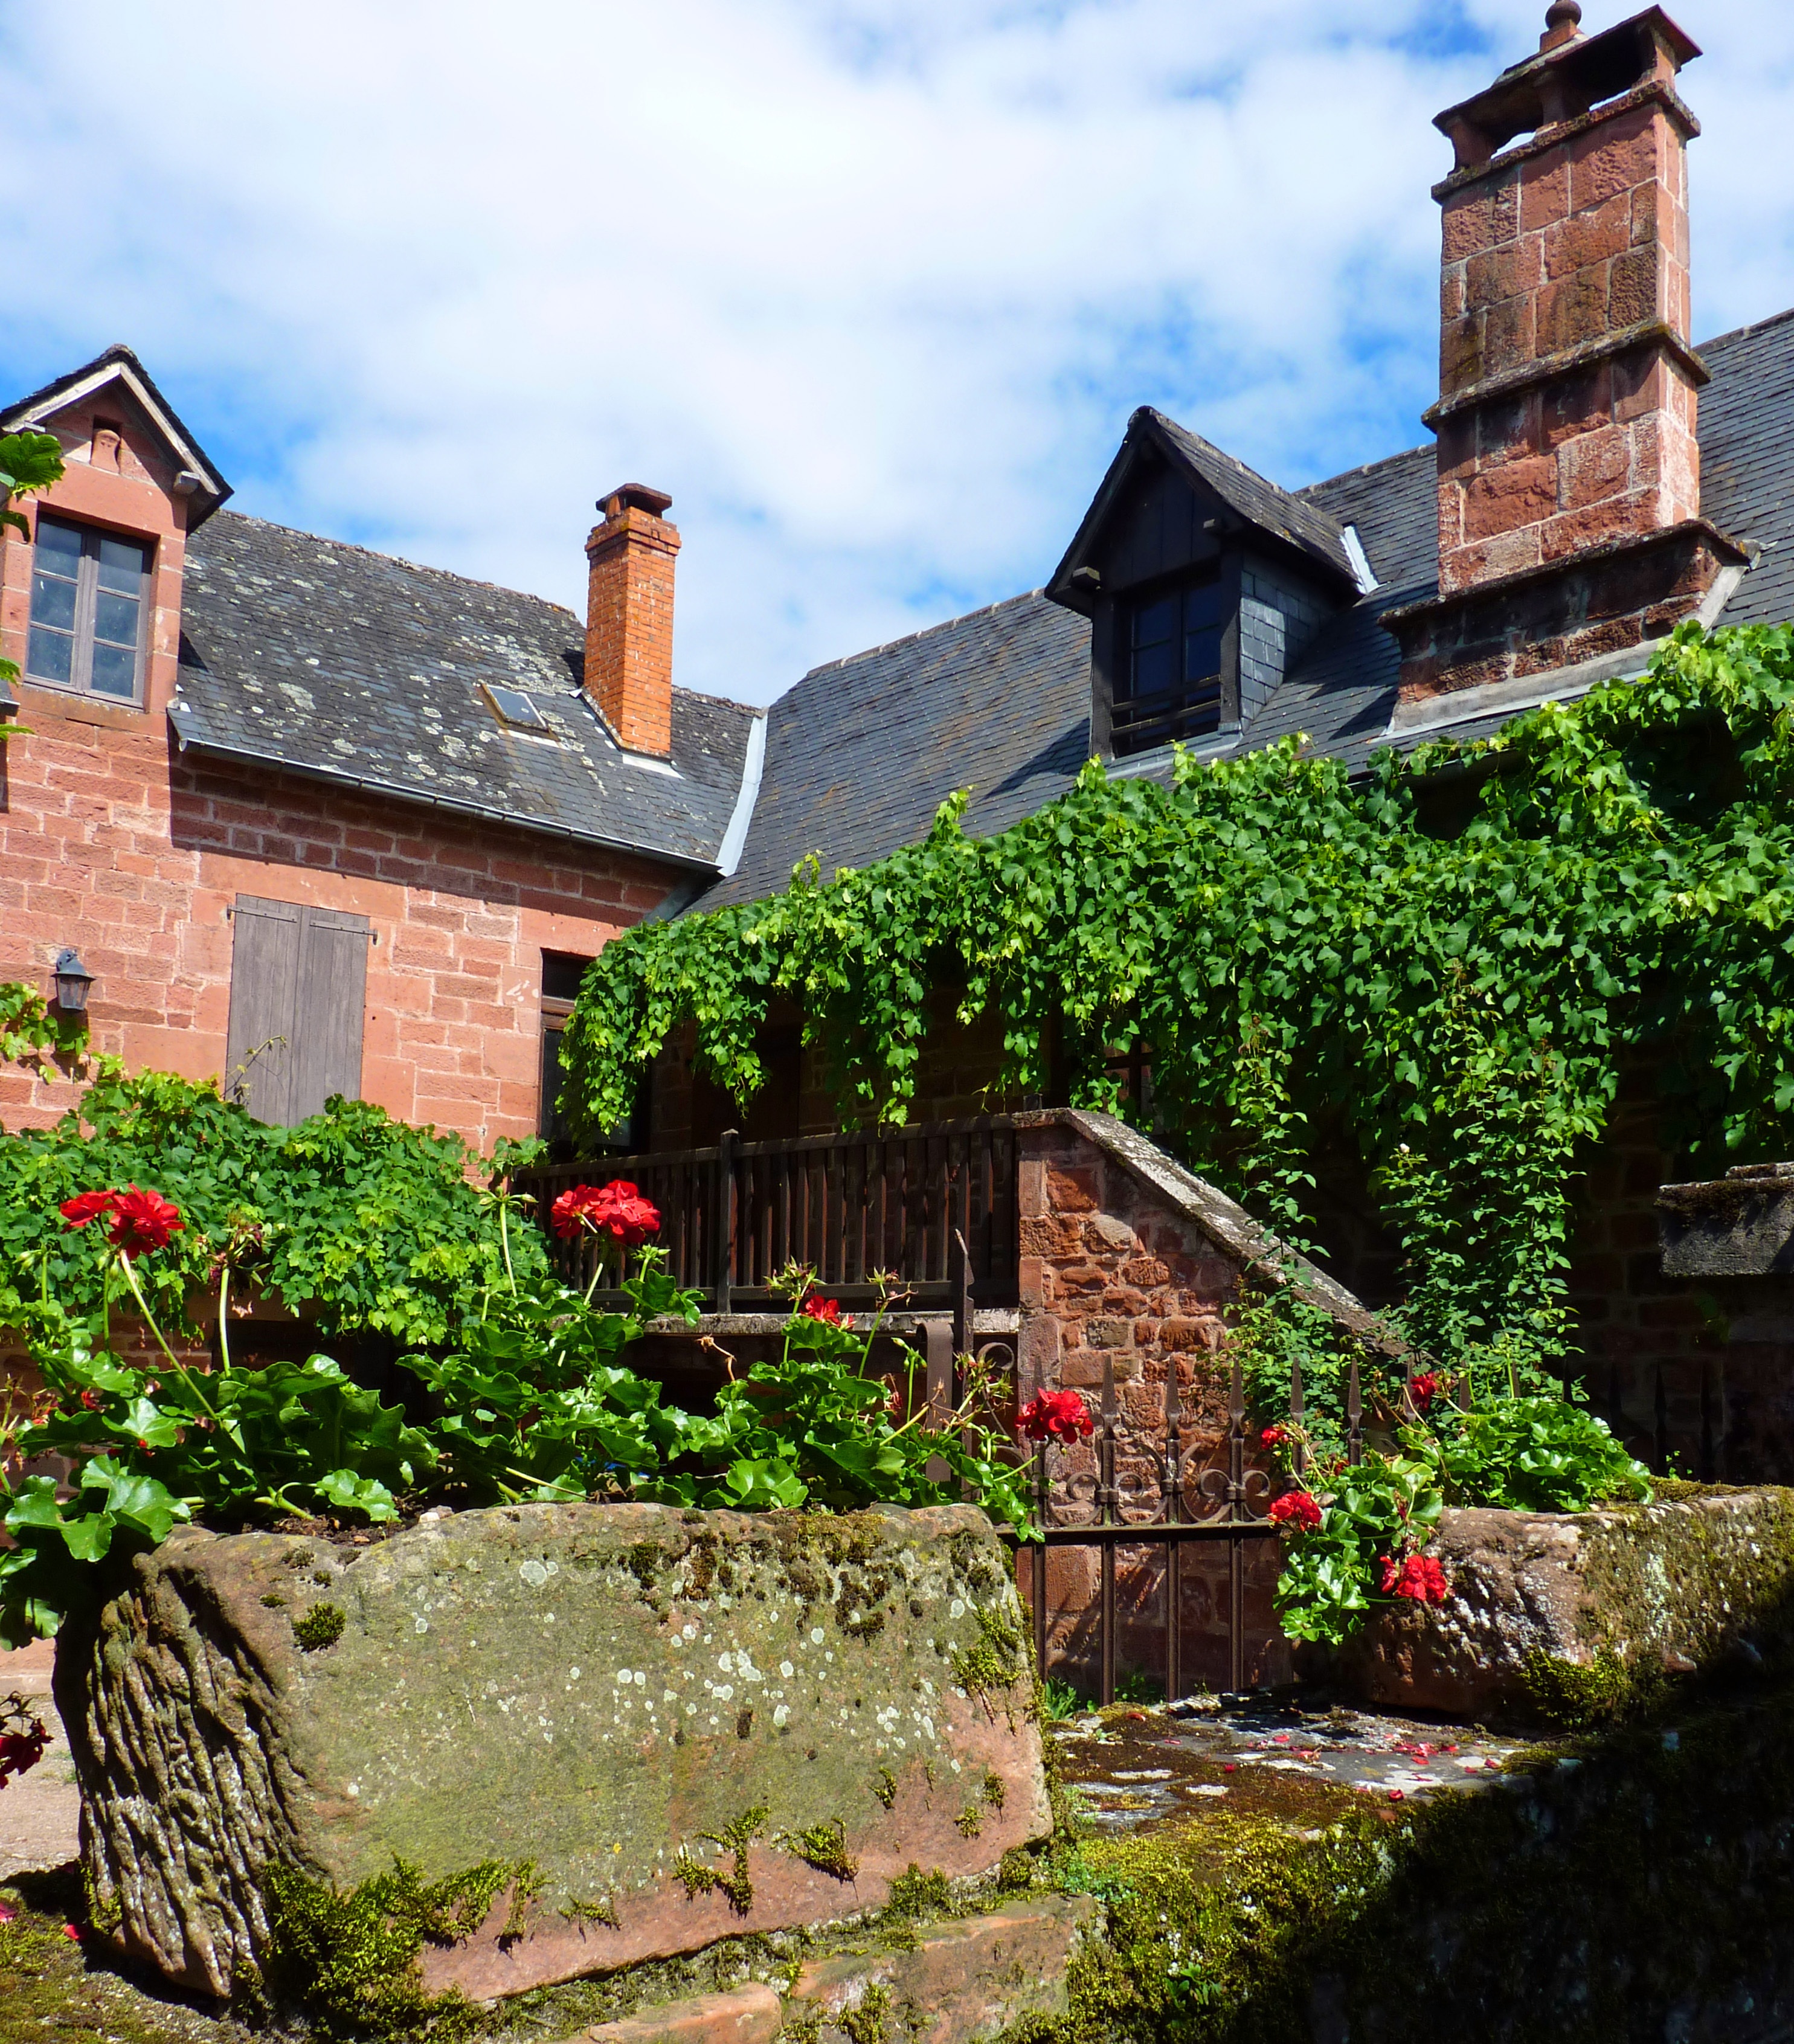
farm, house, flower, town, building, chateau, old, home, wall, village, france, cottage, garden, waterway, medieval, heritage, estate, old houses, neighbourhood, rural area, old village, medieval village, wall stone, human settlement, collonges red